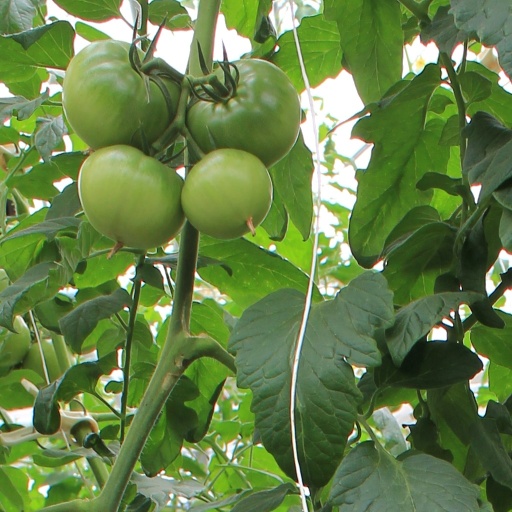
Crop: tomato